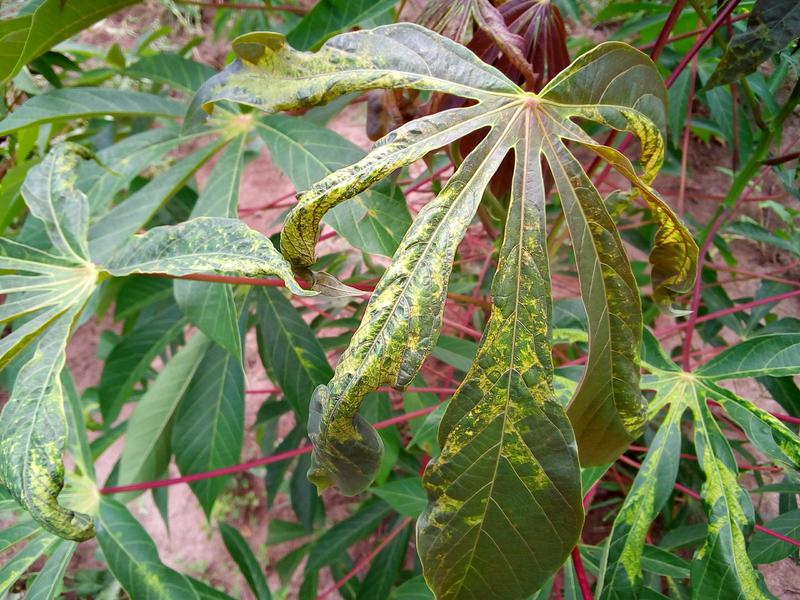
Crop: cassava
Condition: mosaic_disease